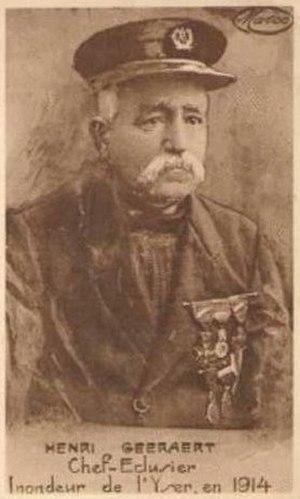
L'éclusier Henri GEERAERT qui lors de la guerre 14 commanda adroitement les écluses de l'Yser pour inonder le sol belge et stopper l'avancée des troupes allemandes.
Hendrik Geeraert est un héros populaire belge. Il est la personnification de la résistance civile contre l'envahisseur allemand.